The Proprietor

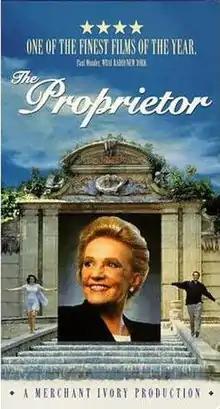
Theatrical release poster

The Proprietor is a 1996 film. It is a U.S.-French co-production Merchant Ivory film, directed by Ismail Merchant for Jeanne Moreau's request.